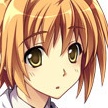
Portrait style: Anime Portrait